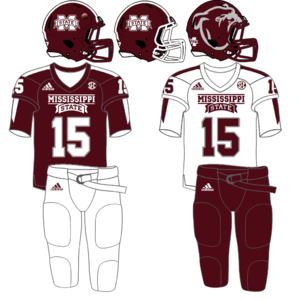
Les Bulldogs de Mississippi State sont un club omnisports universitaire américain qui se réfère aux 16 équipes sportives féminines et masculines qui représentent l'Université d'État du Mississippi située à Starkville.